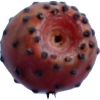
Label: cactus_fruit_red